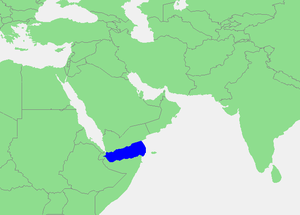
Ce tableau liste toutes les mers du monde que l'Organisation hydrographique internationale reconnaît comme telles dans sa publication S-23 Limites des océans et des mers. Dans cette publication tous les mers et océans ont un numéro d'identification, et on y trouve une description littéraire précise de leurs limites. Ces numéros d'identification sont ceux qui ordonnent cette table.
Le golfe d'Aden est l'espace maritime situé entre la corne de l'Afrique et la péninsule arabique. Il sépare le continent africain du continent asiatique. Il relie la mer Rouge et la mer d'Arabie par le détroit de Bab-el-Mandeb; le gees Gwardafuy, en Somalie, marquant sa limite orientale.